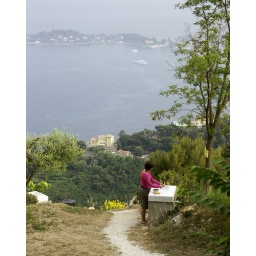
This camping ground had excellent views over the sea and the coast line.